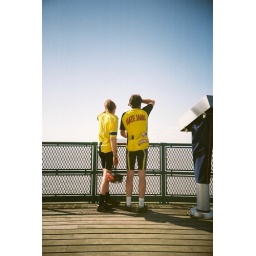
Another one from Clevedon Peir, I could not resist the yellow against the blue sky.